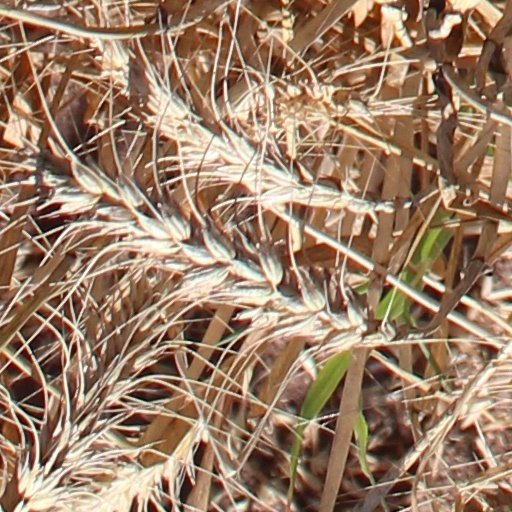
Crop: wheat